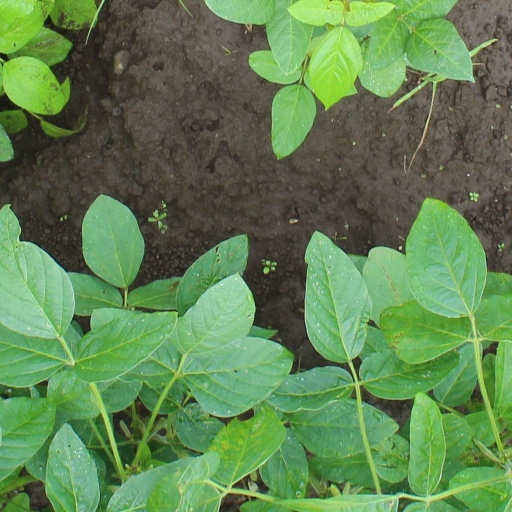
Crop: soybean